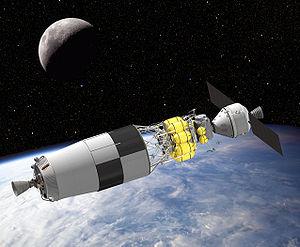
Ares V est un lanceur américain que la NASA avait prévu de construire pour placer en orbite les charges lourdes nécessaires aux missions vers la Lune planifiées aux alentours de 2020 dans le cadre du programme Constellation qui a été arrêté début 2011. Le lanceur est chargé d'une part de mettre en orbite basse le module lunaire Altair, d'autre part de fournir aux deux vaisseaux de la mission lunaire, Orion et Altair, une vitesse suffisante pour rejoindre l'orbite lunaire.